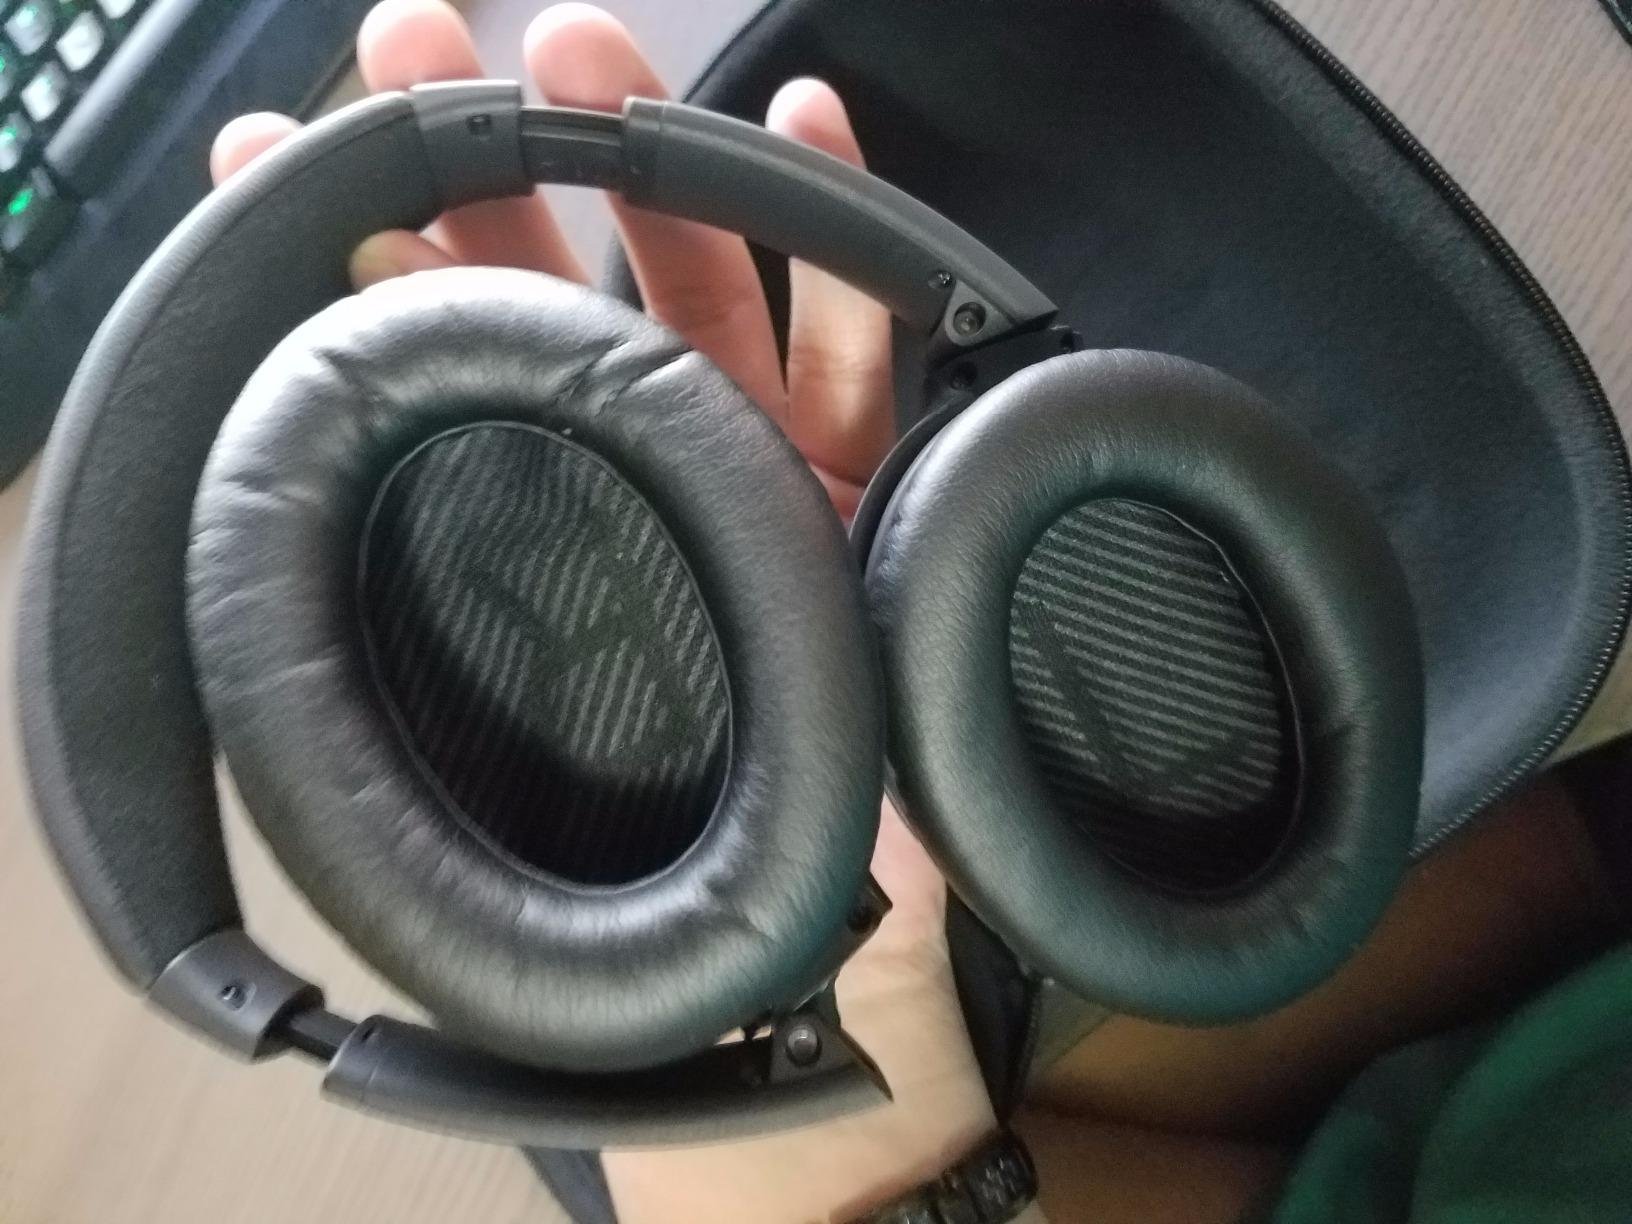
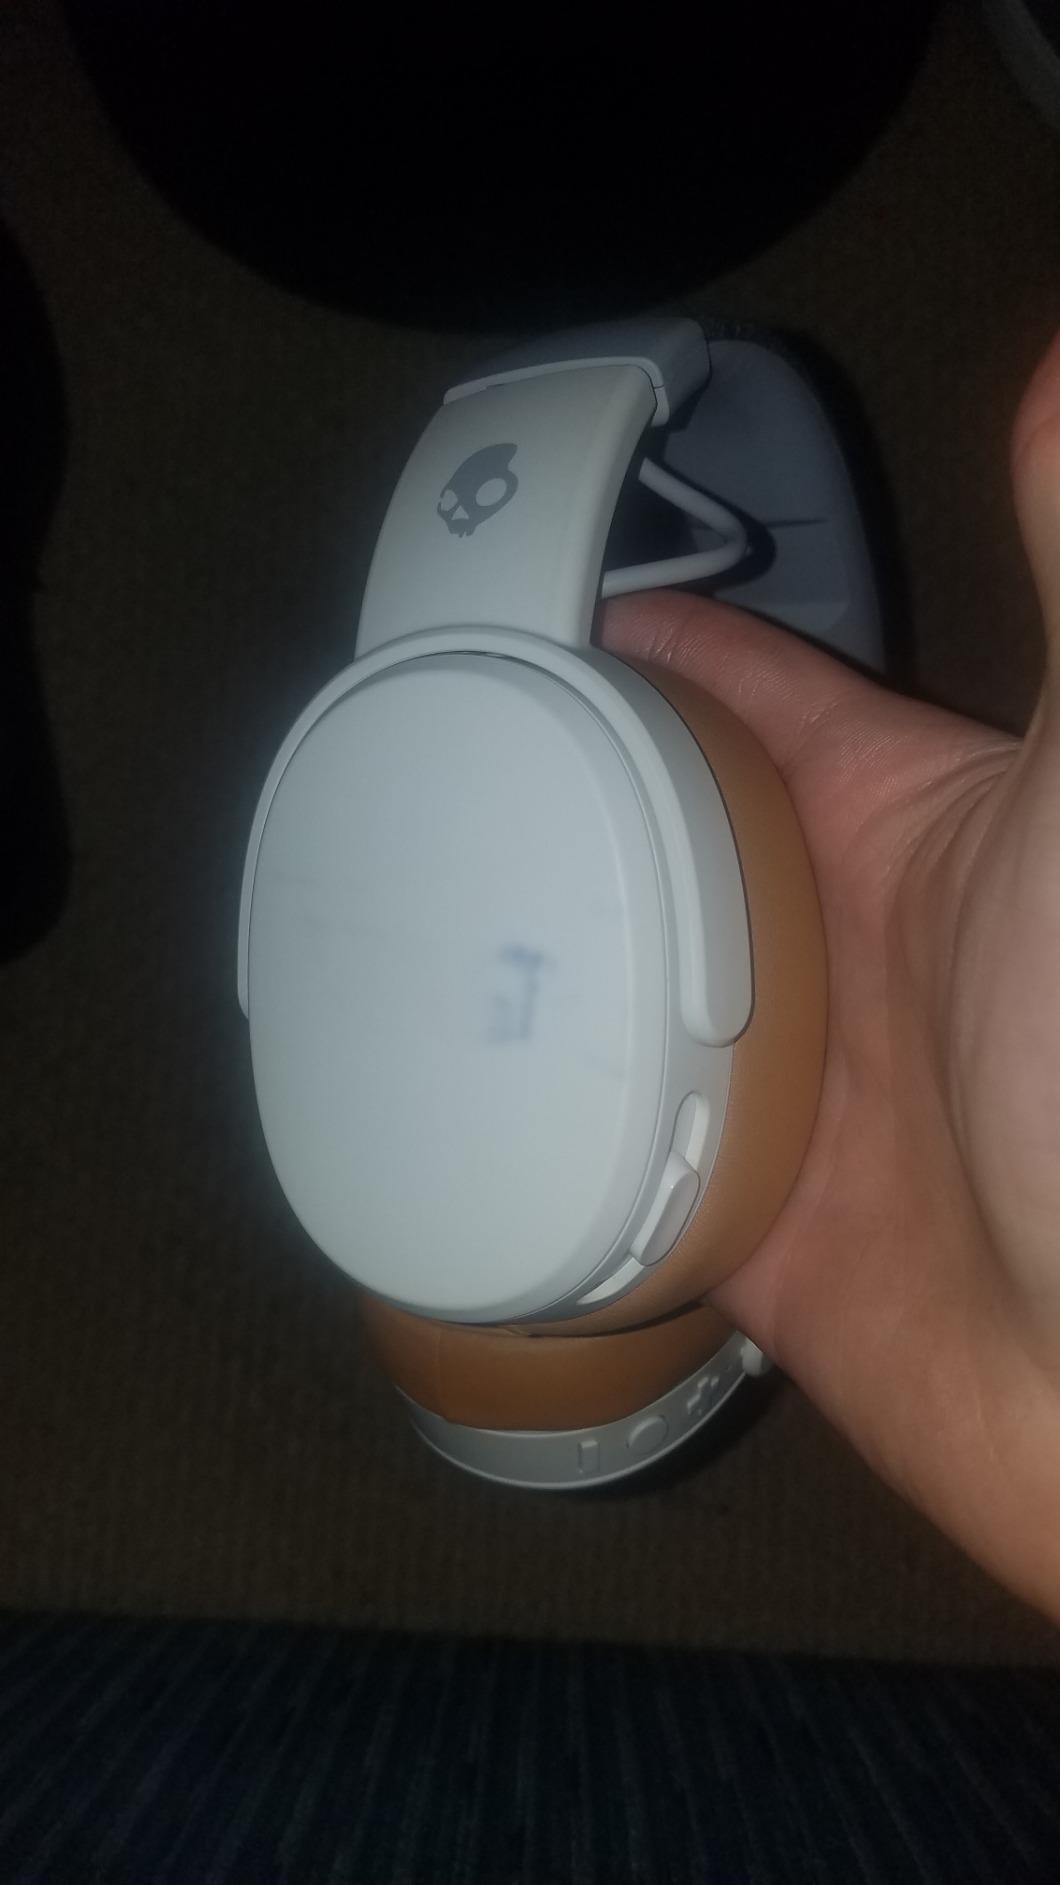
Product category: headphones
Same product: no